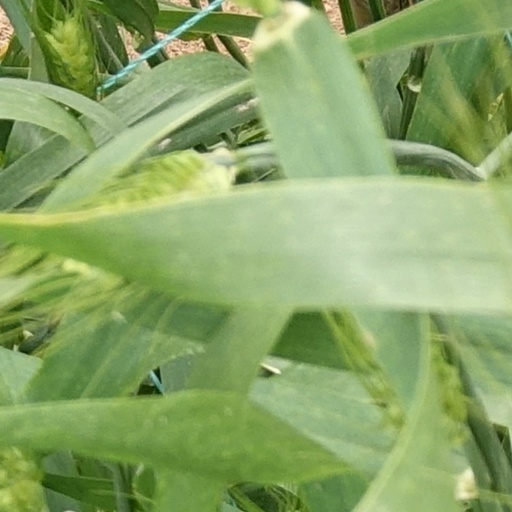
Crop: wheat